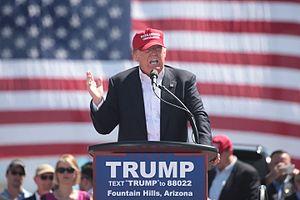
Les primaires présidentielles du Parti républicain américain de 2016 sont le processus par lequel les membres et sympathisants du Parti républicain des États-Unis désignent leur candidat à l'élection présidentielle de 2016.
Dans son acception générale actuelle le mot populisme désigne une approche politique qui a tendance à opposer le peuple aux élites politiques, économiques ou médiatiques.